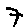
Label: 7